Hardy Boyz

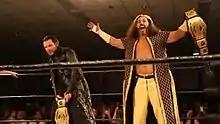
The Broken Hardys at an MCW show

The Hardy Boyz kickstarted 2009 with a win over Edge and Big Show on the January 2 episode of "SmackDown". This was the last match for the then WWE Champion and ECW Champion as a team as Matt would lose the ECW championship to Jack Swagger on the January 13 episode of ECW. Heading into the Royal Rumble on January 25, Matt was attempting to regain the ECW Championship from Jack Swagger while Jeff held the WWE Championship. After Matt lost to Swagger, he interfered in Jeff's match with Edge, hitting Jeff with a steel chair and allowing Edge to win the WWE Championship. On the January 30 episode of "SmackDown", Matt announced the permanent disbandment of the tag team due to the events at the Royal Rumble and that he no longer considered Jeff as his partner or brother. Matt moved to the SmackDown brand and began a scripted rivalry with Jeff. The pair faced each other in an Extreme Rules match at WrestleMania 25 on April 5, which Matt won. They later faced each other in a stretcher match on the April 10 episode of "SmackDown", in which Matt gained his second win over Jeff. As part of the 2009 WWE draft, Matt was drafted to the Raw brand on the April 13 episode of "Raw". Despite this, the brothers faced each other in an "I Quit" match at Backlash on April 26, which Jeff won. Matt also interfered in Jeff's World Heavyweight Championship match against Edge at Judgment Day on May 17, preventing him from winning the championship.